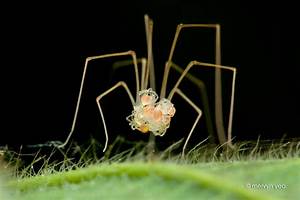
Label: spider